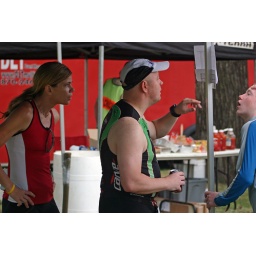
June 1st LR Sprint TRI with the swim in the ski lake and the bike and run on the NLR River trail